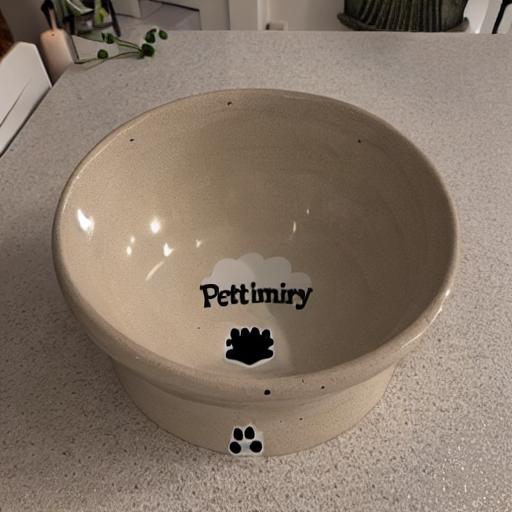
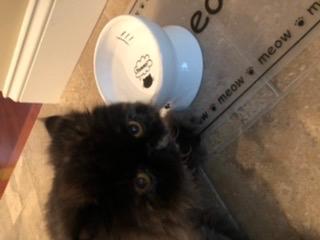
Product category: items_bowl
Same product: no